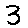
Label: 3